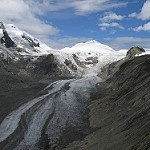
Scene: Outdoor